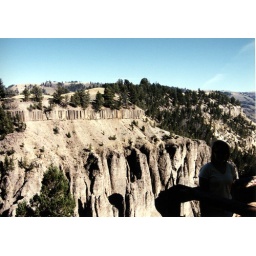
That fence-like thing near the top of the mountain looks man-made, but it's not. It's a natural rock formation.